Our Precious Conversations

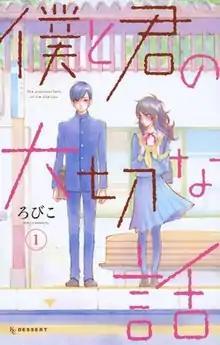
First "tankōbon" volume cover, featuring Nozomi Aizawa (right) and Shiro Azuma (left)

is a Japanese manga series written and illustrated by Robico. It was serialized in Kodansha's manga magazine "Dessert" from August 2015 to December 2019, the chapters were published in seven "tankōbon" volumes.